William Hamilton (diplomat)

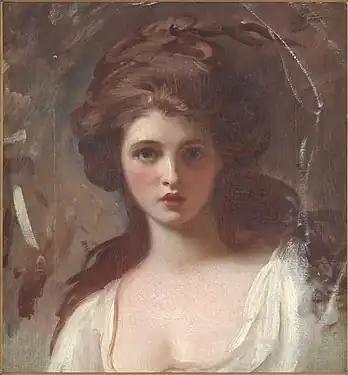
Lady Hamilton as Circe by George Romney.

Hamilton began collecting Greek vases and other antiquities as soon as he arrived in Naples, obtaining them from dealers or other collectors, or even opening tombs himself. In 1766–67 he published a volume of engravings of his collection entitled "Collection of Etruscan, Greek, and Roman antiquities from the cabinet of the Honble. Wm. Hamilton, His Britannick Maiesty's envoy extraordinary at the Court of Naples". The text was written by d'Hancarville with contributions by Johann Winckelmann. A further three volumes were produced in 1769–76. During his first leave in 1771 Hamilton arranged the sale of his collection to the British Museum for £8,410. Josiah Wedgwood the potter drew inspiration from the reproductions in Hamilton's volumes. During this first leave, in January 1772, Hamilton became a Knight of the Order of the Bath and the following month was elected Fellow of the Society of Antiquaries. In 1777, during his second leave to England, he became a member of the Society of Dilettanti.